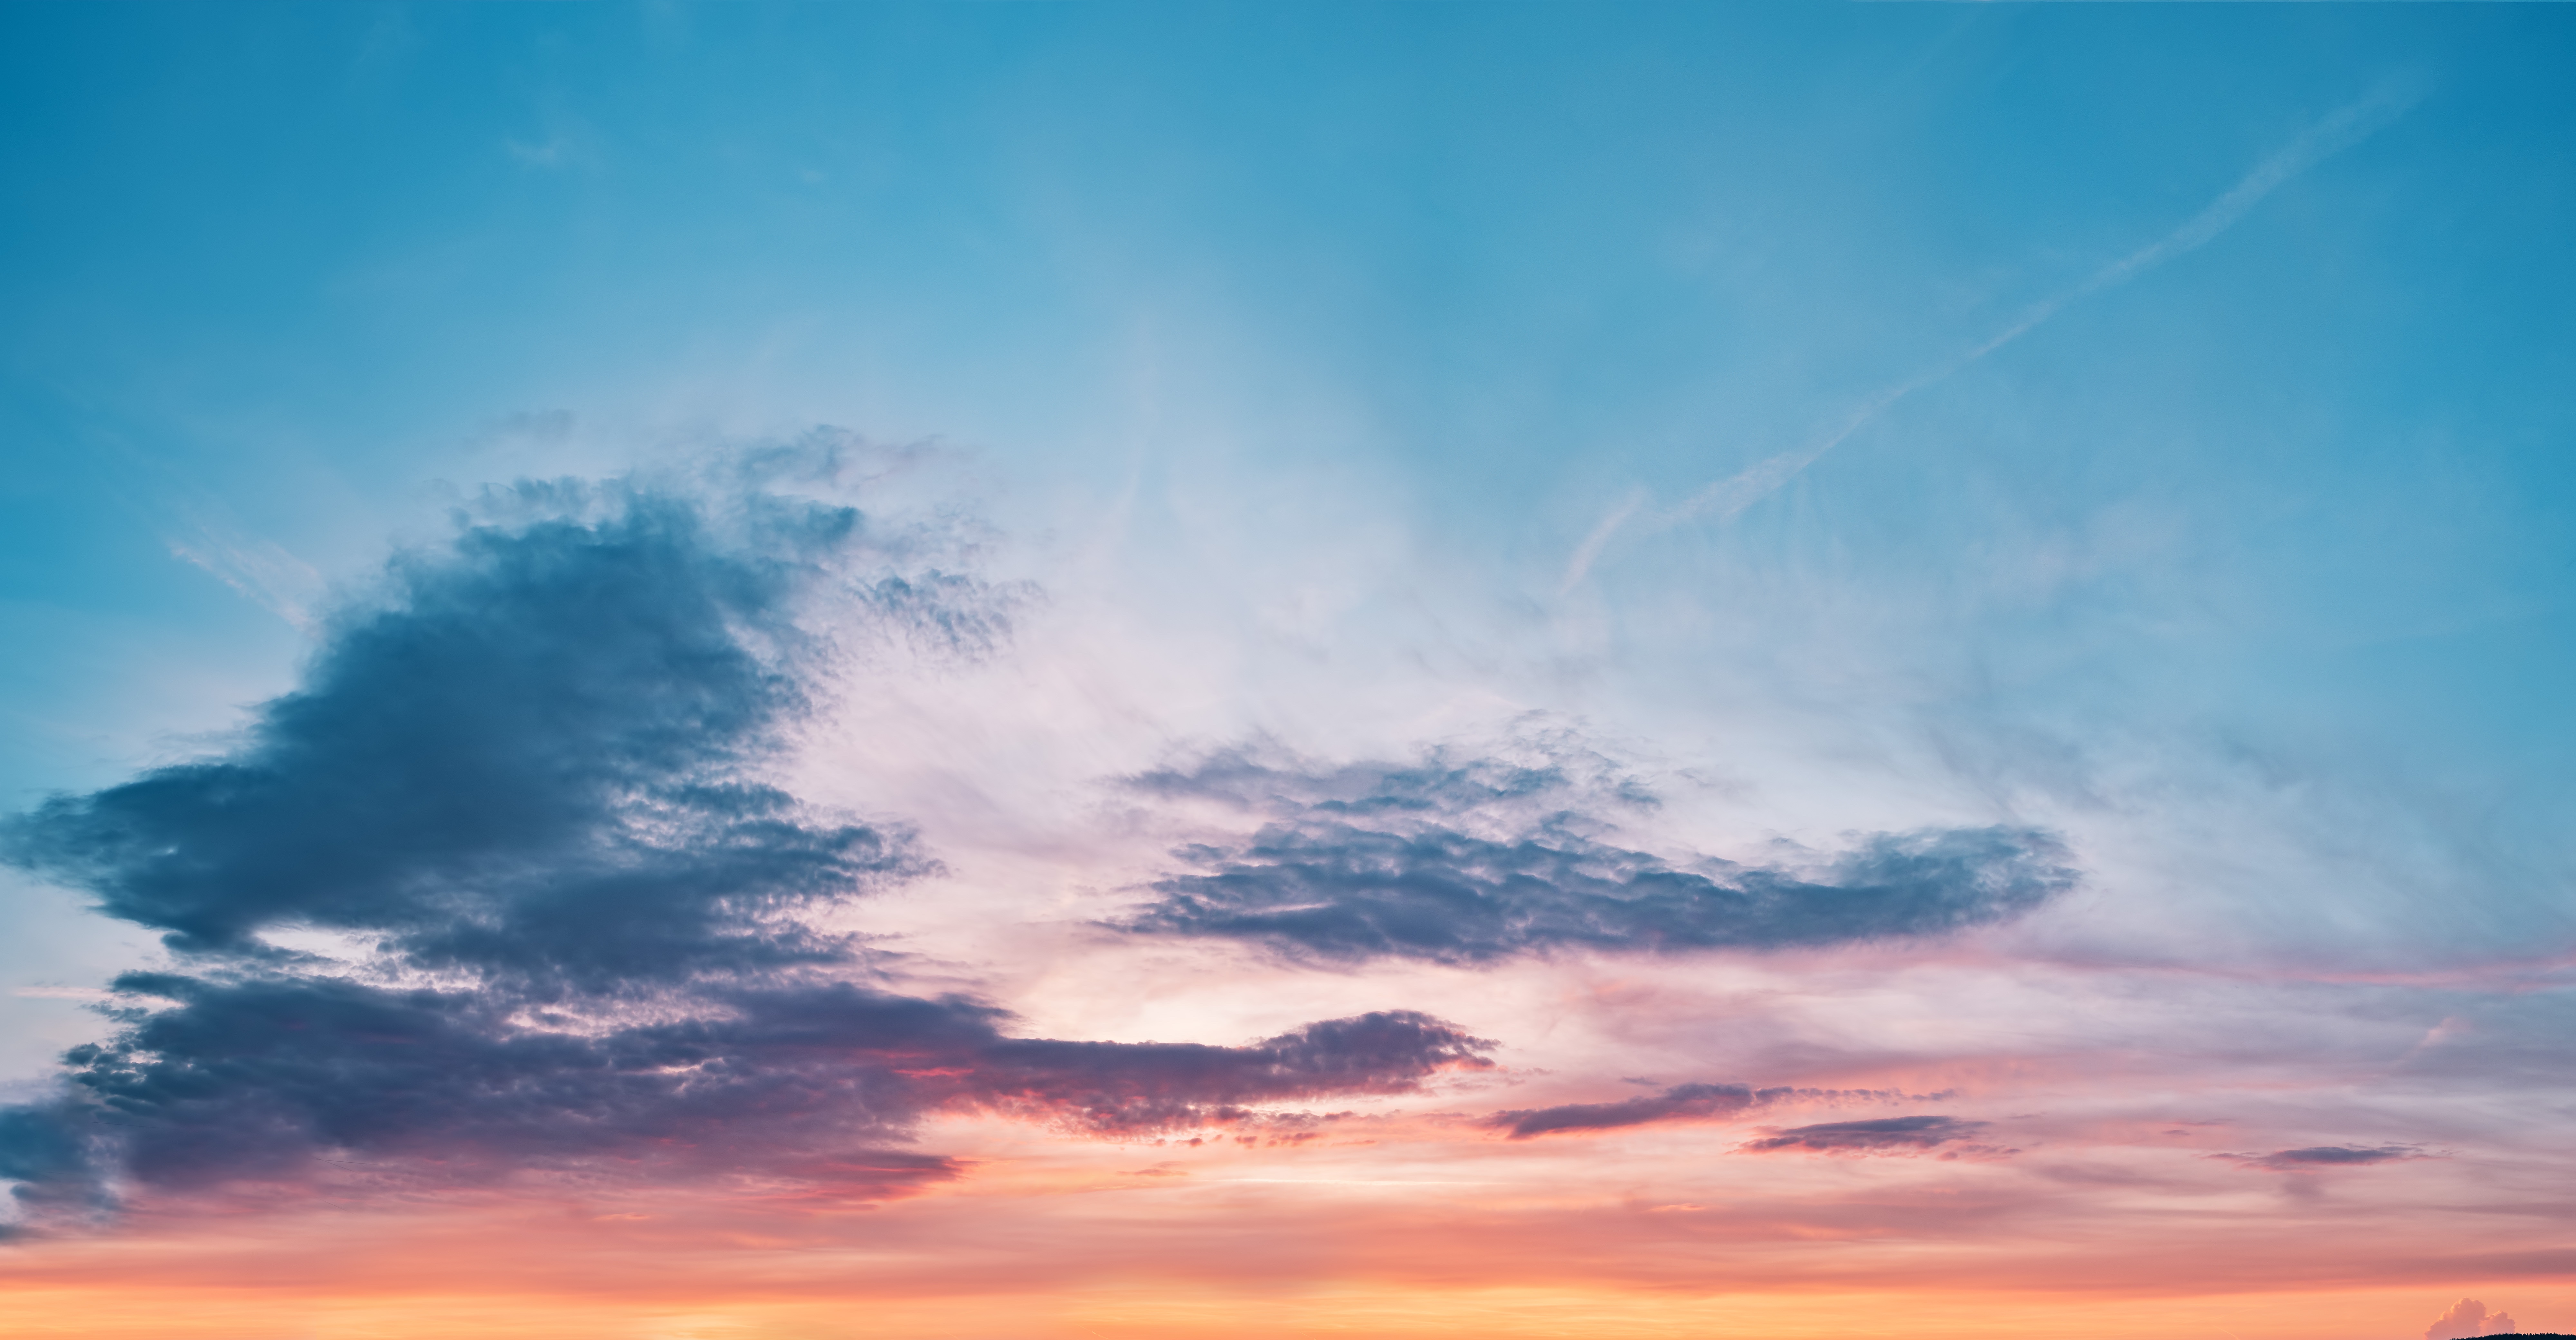
horizon, cloud, sky, sunrise, sunset, prairie, sunlight, morning, dawn, atmosphere, dusk, evening, cumulus, plain, afterglow, meteorological phenomenon, atmospheric phenomenon, red sky at morning